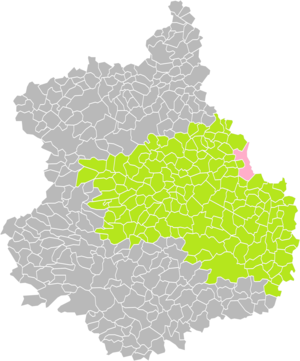
position de la commune d'Auneau-Bleury-Saint-Symphorien dans l'arrondissement de Chartres (Eure-et-Loir).
Auneau-Bleury-Saint-Symphorien est une commune nouvelle française créée le 1ᵉʳ janvier 2016, issue de la fusion des communes de Auneau et Bleury-Saint-Symphorien, situées dans le département d’Eure-et-Loir, en région Centre-Val-de-Loire.